Dawn Jones (netball)

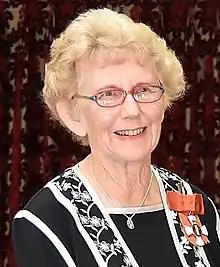
Jones in 2016

Myrlene Dawn Jones (born 1940) is a New Zealand netball umpire who spent 15 years as New Zealand's top-ranked umpire and officiated at four World Netball Championships. She was also a netball administrator, a school principal and a justice of the peace.